Argentia

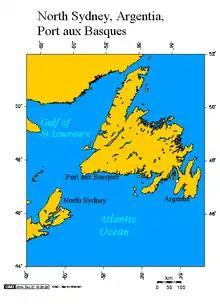
Argentia and the other Marine Atlantic ferry ports

Argentia is a Canadian commercial seaport and industrial park located in the Town of Placentia, Newfoundland and Labrador. It is situated on the southwest coast of the Avalon Peninsula and defined by a triangular shaped headland which reaches northward out into Placentia Bay creating a natural harbour in length.